Dry Canyon Reservoir

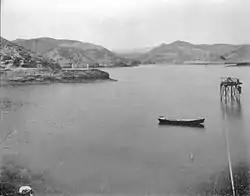
Looking north across the reservoir when filled with water. Photo taken before 1936.

Constructed from 1910 to 1912, the lake with a surface elevation of approximately above sea level regulated the flow of water from the irregular flow discharged from the power plants in San Francisquito Canyon. The incoming water from San Francisquito came from Tunnel 77 and the outgoing water went out Tunnel 78. Water from the lake was distributed via the Los Angeles Aqueduct to the northern portion of the Greater Los Angeles Area.